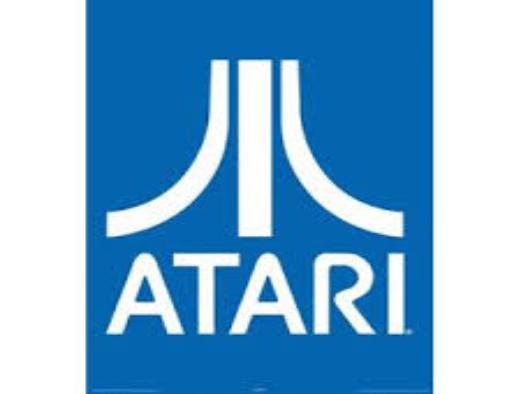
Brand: atari 2600-1
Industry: Clothes